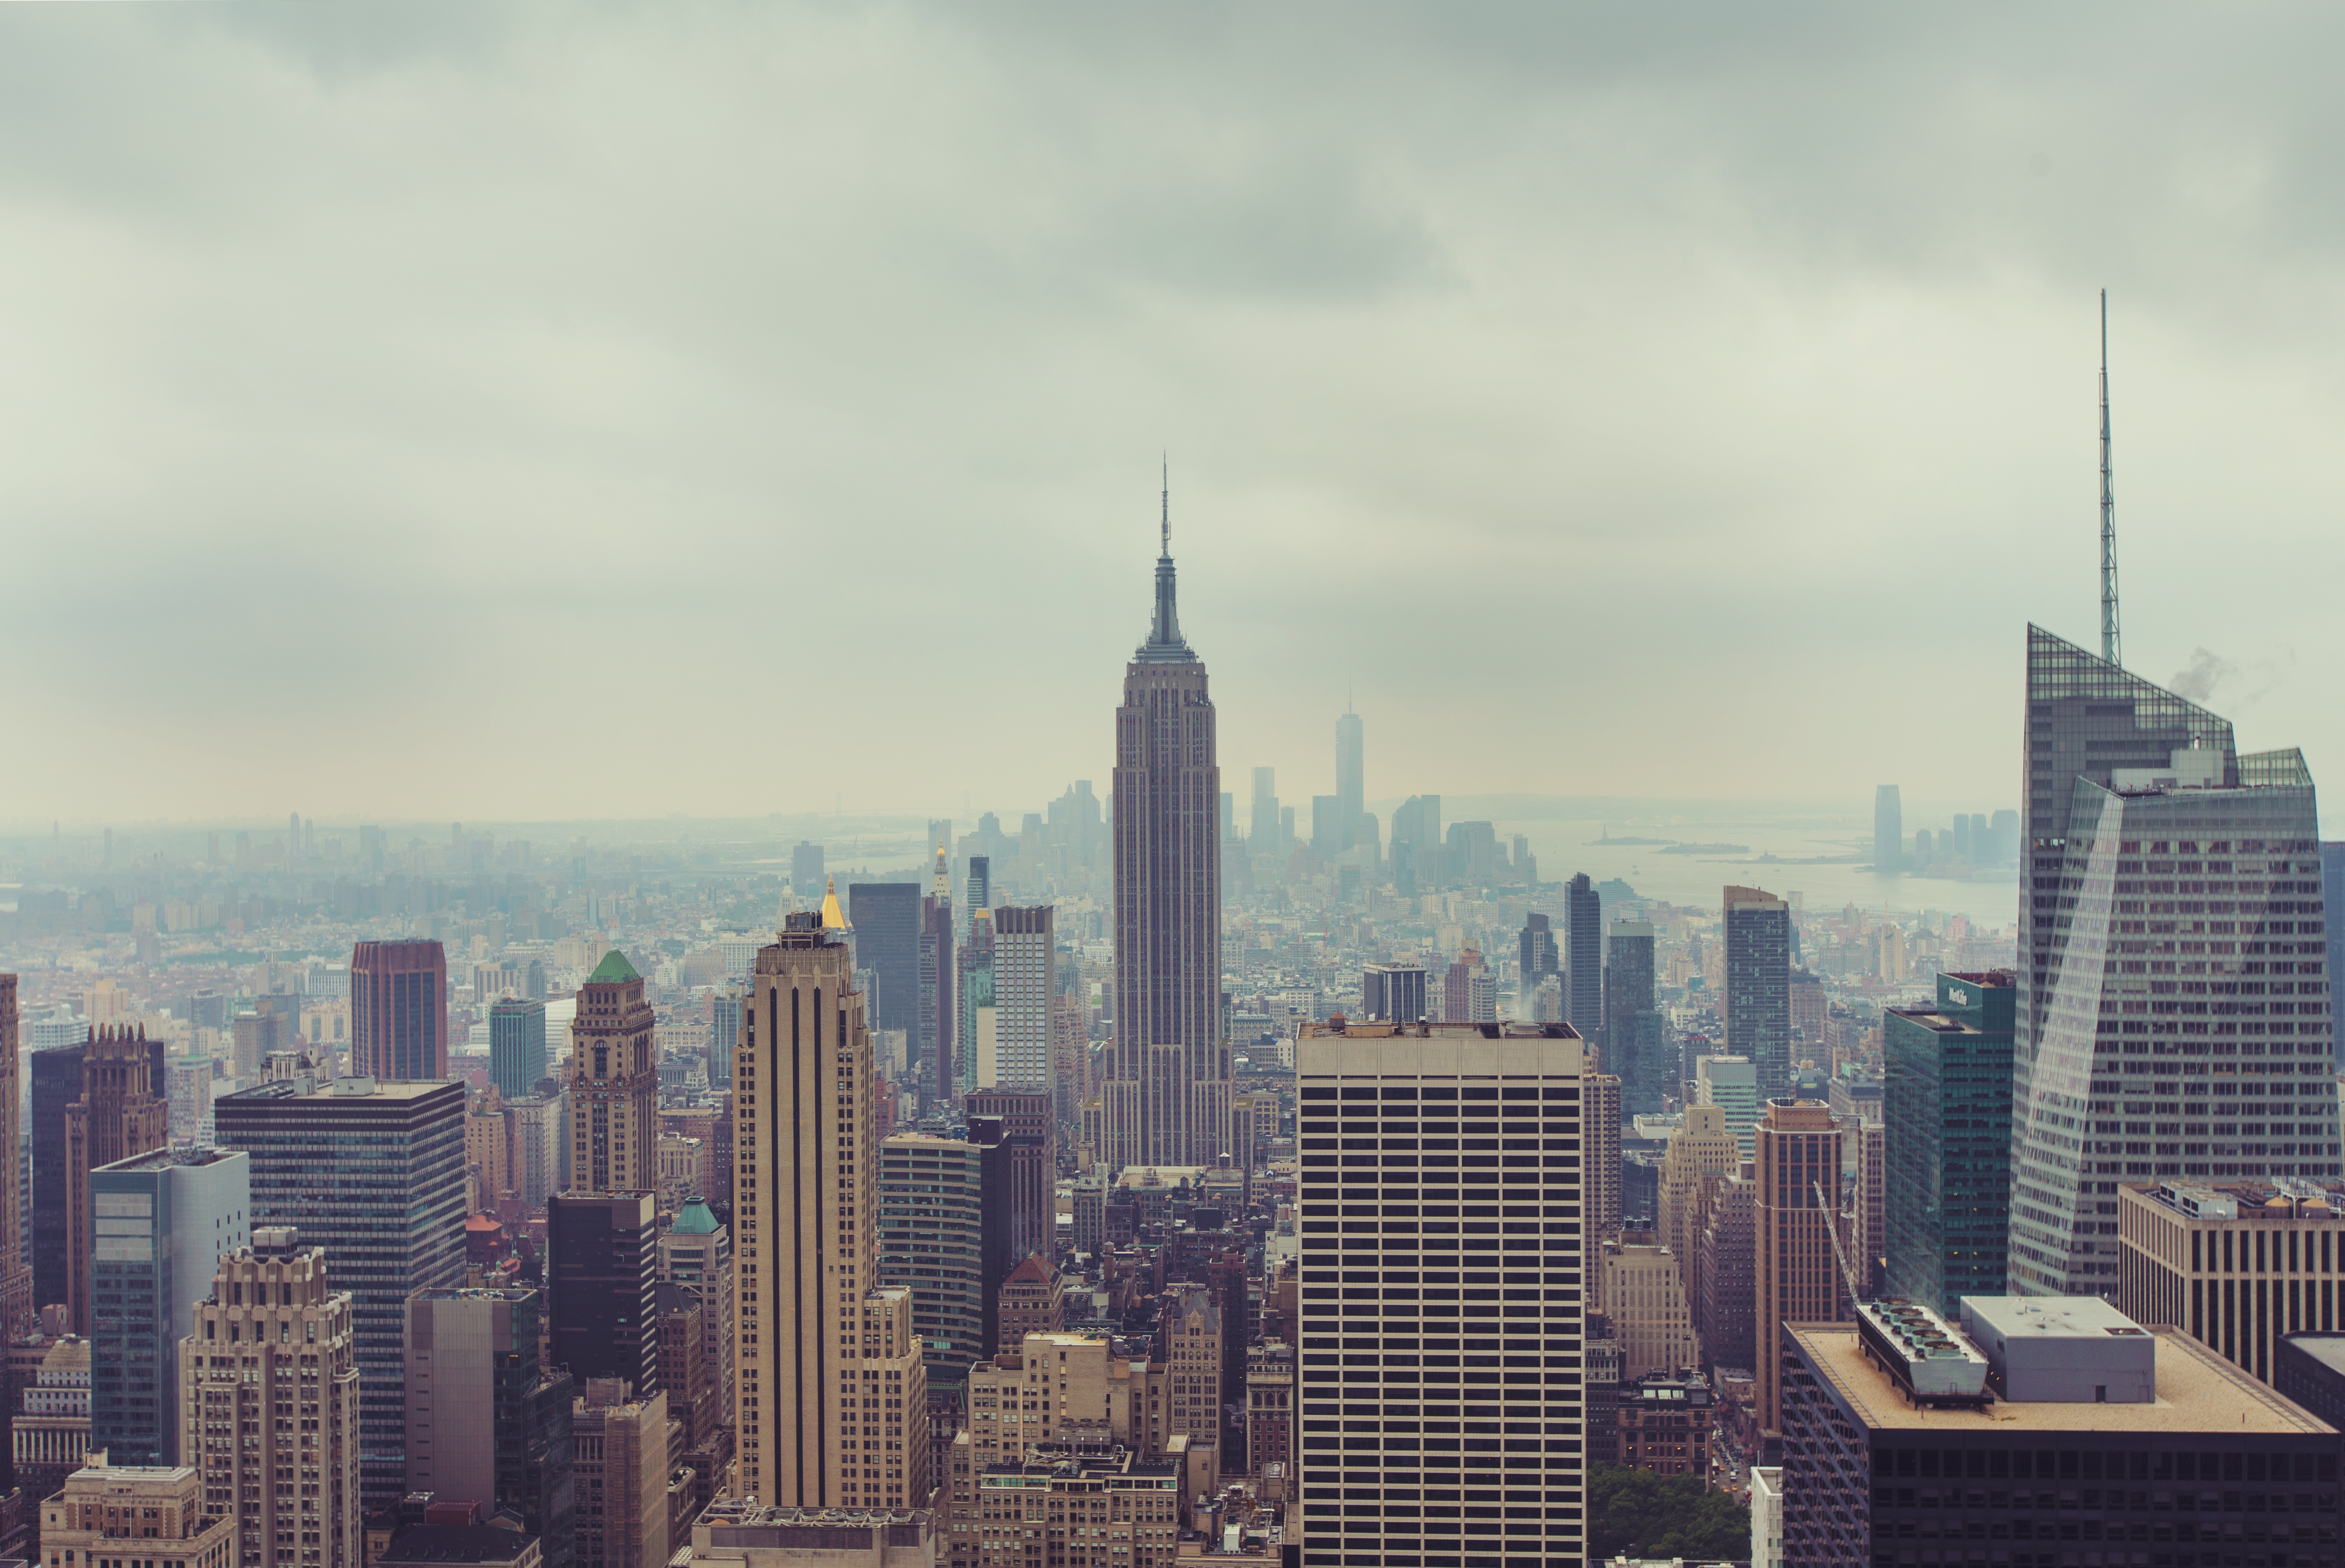
metropolitan area, cityscape, city, urban area, metropolis, skyline, skyscraper, daytime, sky, landmark, tower block, human settlement, downtown, atmospheric phenomenon, building, tower, architecture, real estate, cloud, photography, horizon, world, condominium, commercial building, landscape, tourism, aerial photography, space, spire, mixed use